Josh Ottum

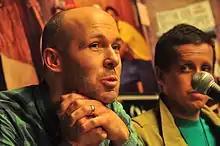
Ottum presenting at the 2014 Pop Conference at the EMP Museum. Will Creason in the background.

Josh Ottum (born March 1978) is an American musician, songwriter, and scholar. Ottum recorded "Like The Season" between October 2005 and June 2006 it was released in the fall of 2006 in Europe by Tapete Records, along with an EP, "Who Left The Lights On?". Ottum was part of the 2006 Reeperbahn Festival in Hamburg, Germany, and toured extensively through Europe in November 2006 and May 2007. Mill Pond Records released the "It's Alright" EP in May 2007. Ottum was part the Sit Down and Sing tour with Rosie Thomas and Nicolai Dunger in April 2008. "Like The Season" came out in the United States on October 20, 2009 on Cheap Lullaby Records. The "Mellow Out" EP was released by Tapete Records in May 2011 followed by Ottum's second full-length "Watch TV", released on July 8, 2011.